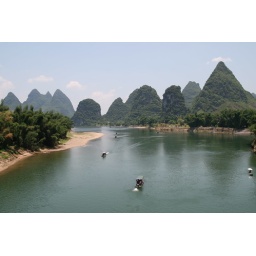
View of the green Li river from a bridge in Yangshuo, Guangxi province. Here I'm looking upstream.